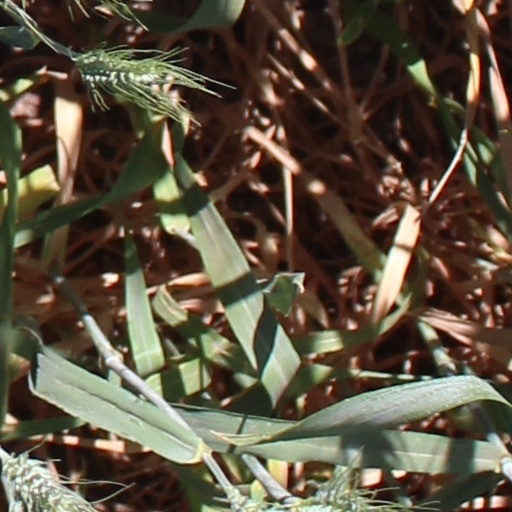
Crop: wheat